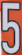
Number: 5